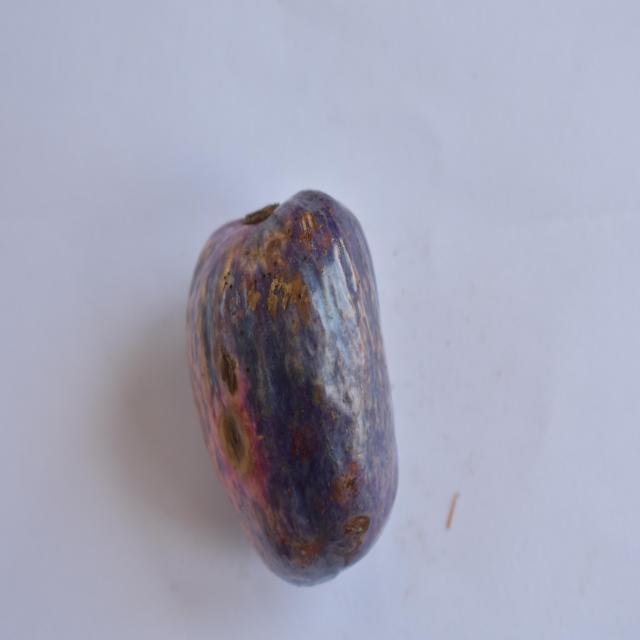
Plum grade: spotted